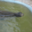
Label: seal